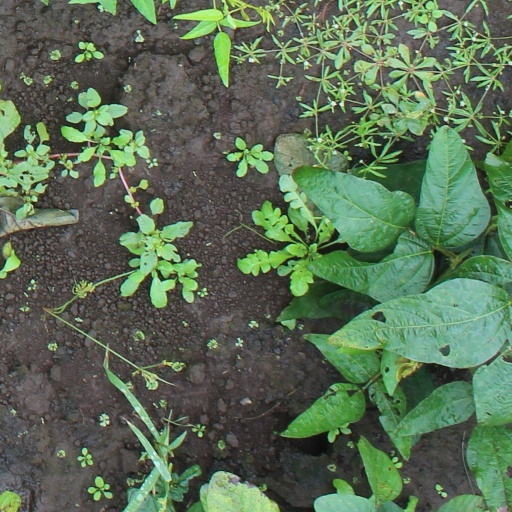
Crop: soybean